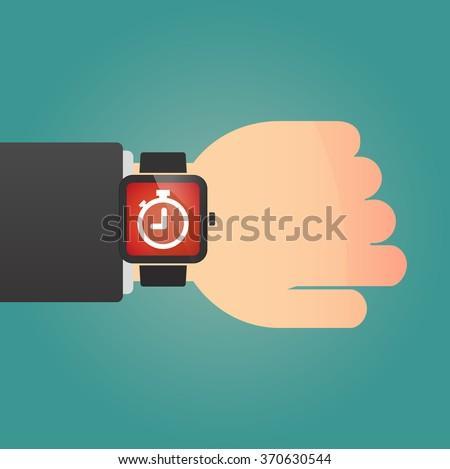
illustration of an isolated smart watch icon with a timer